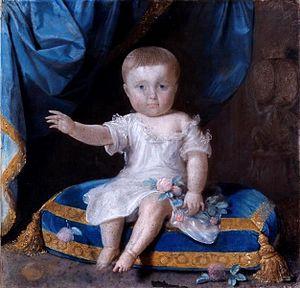
Maria Augusta Nepomucena Xaveria Francisca Antonia Aloysia de Saxe de la Maison de Wettin est une princesse de Saxe, fille de Frédéric-Auguste Iᵉʳ et d'Amélie de Deux-Ponts-Birkenfeld, pressentie comme potentielle héritière au trône de Pologne.